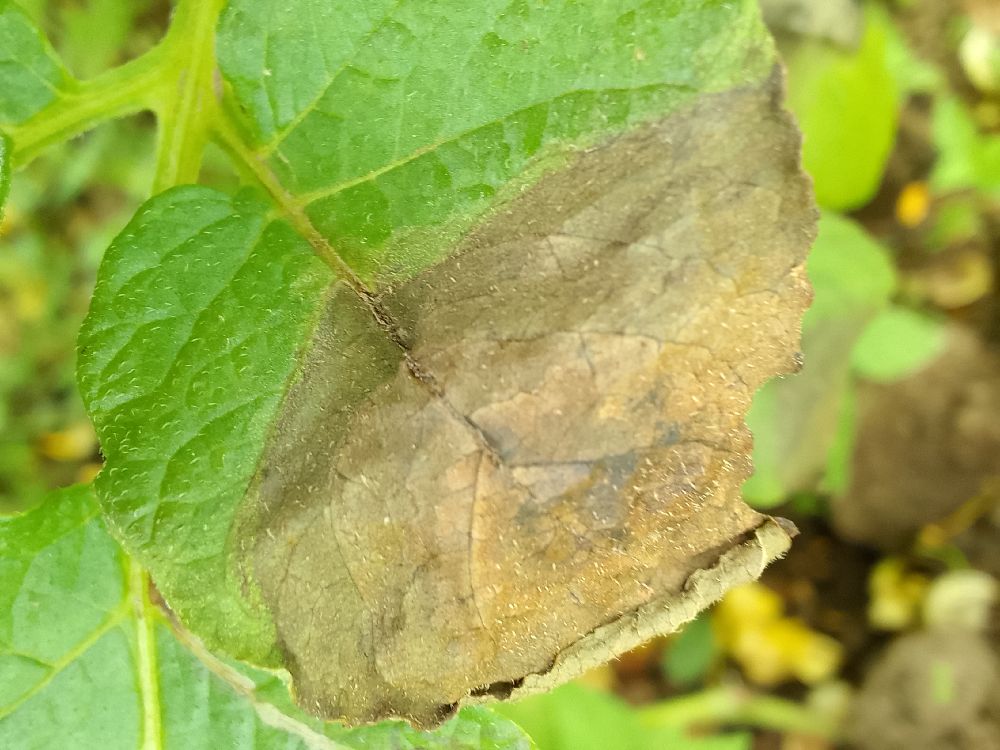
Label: Late blight